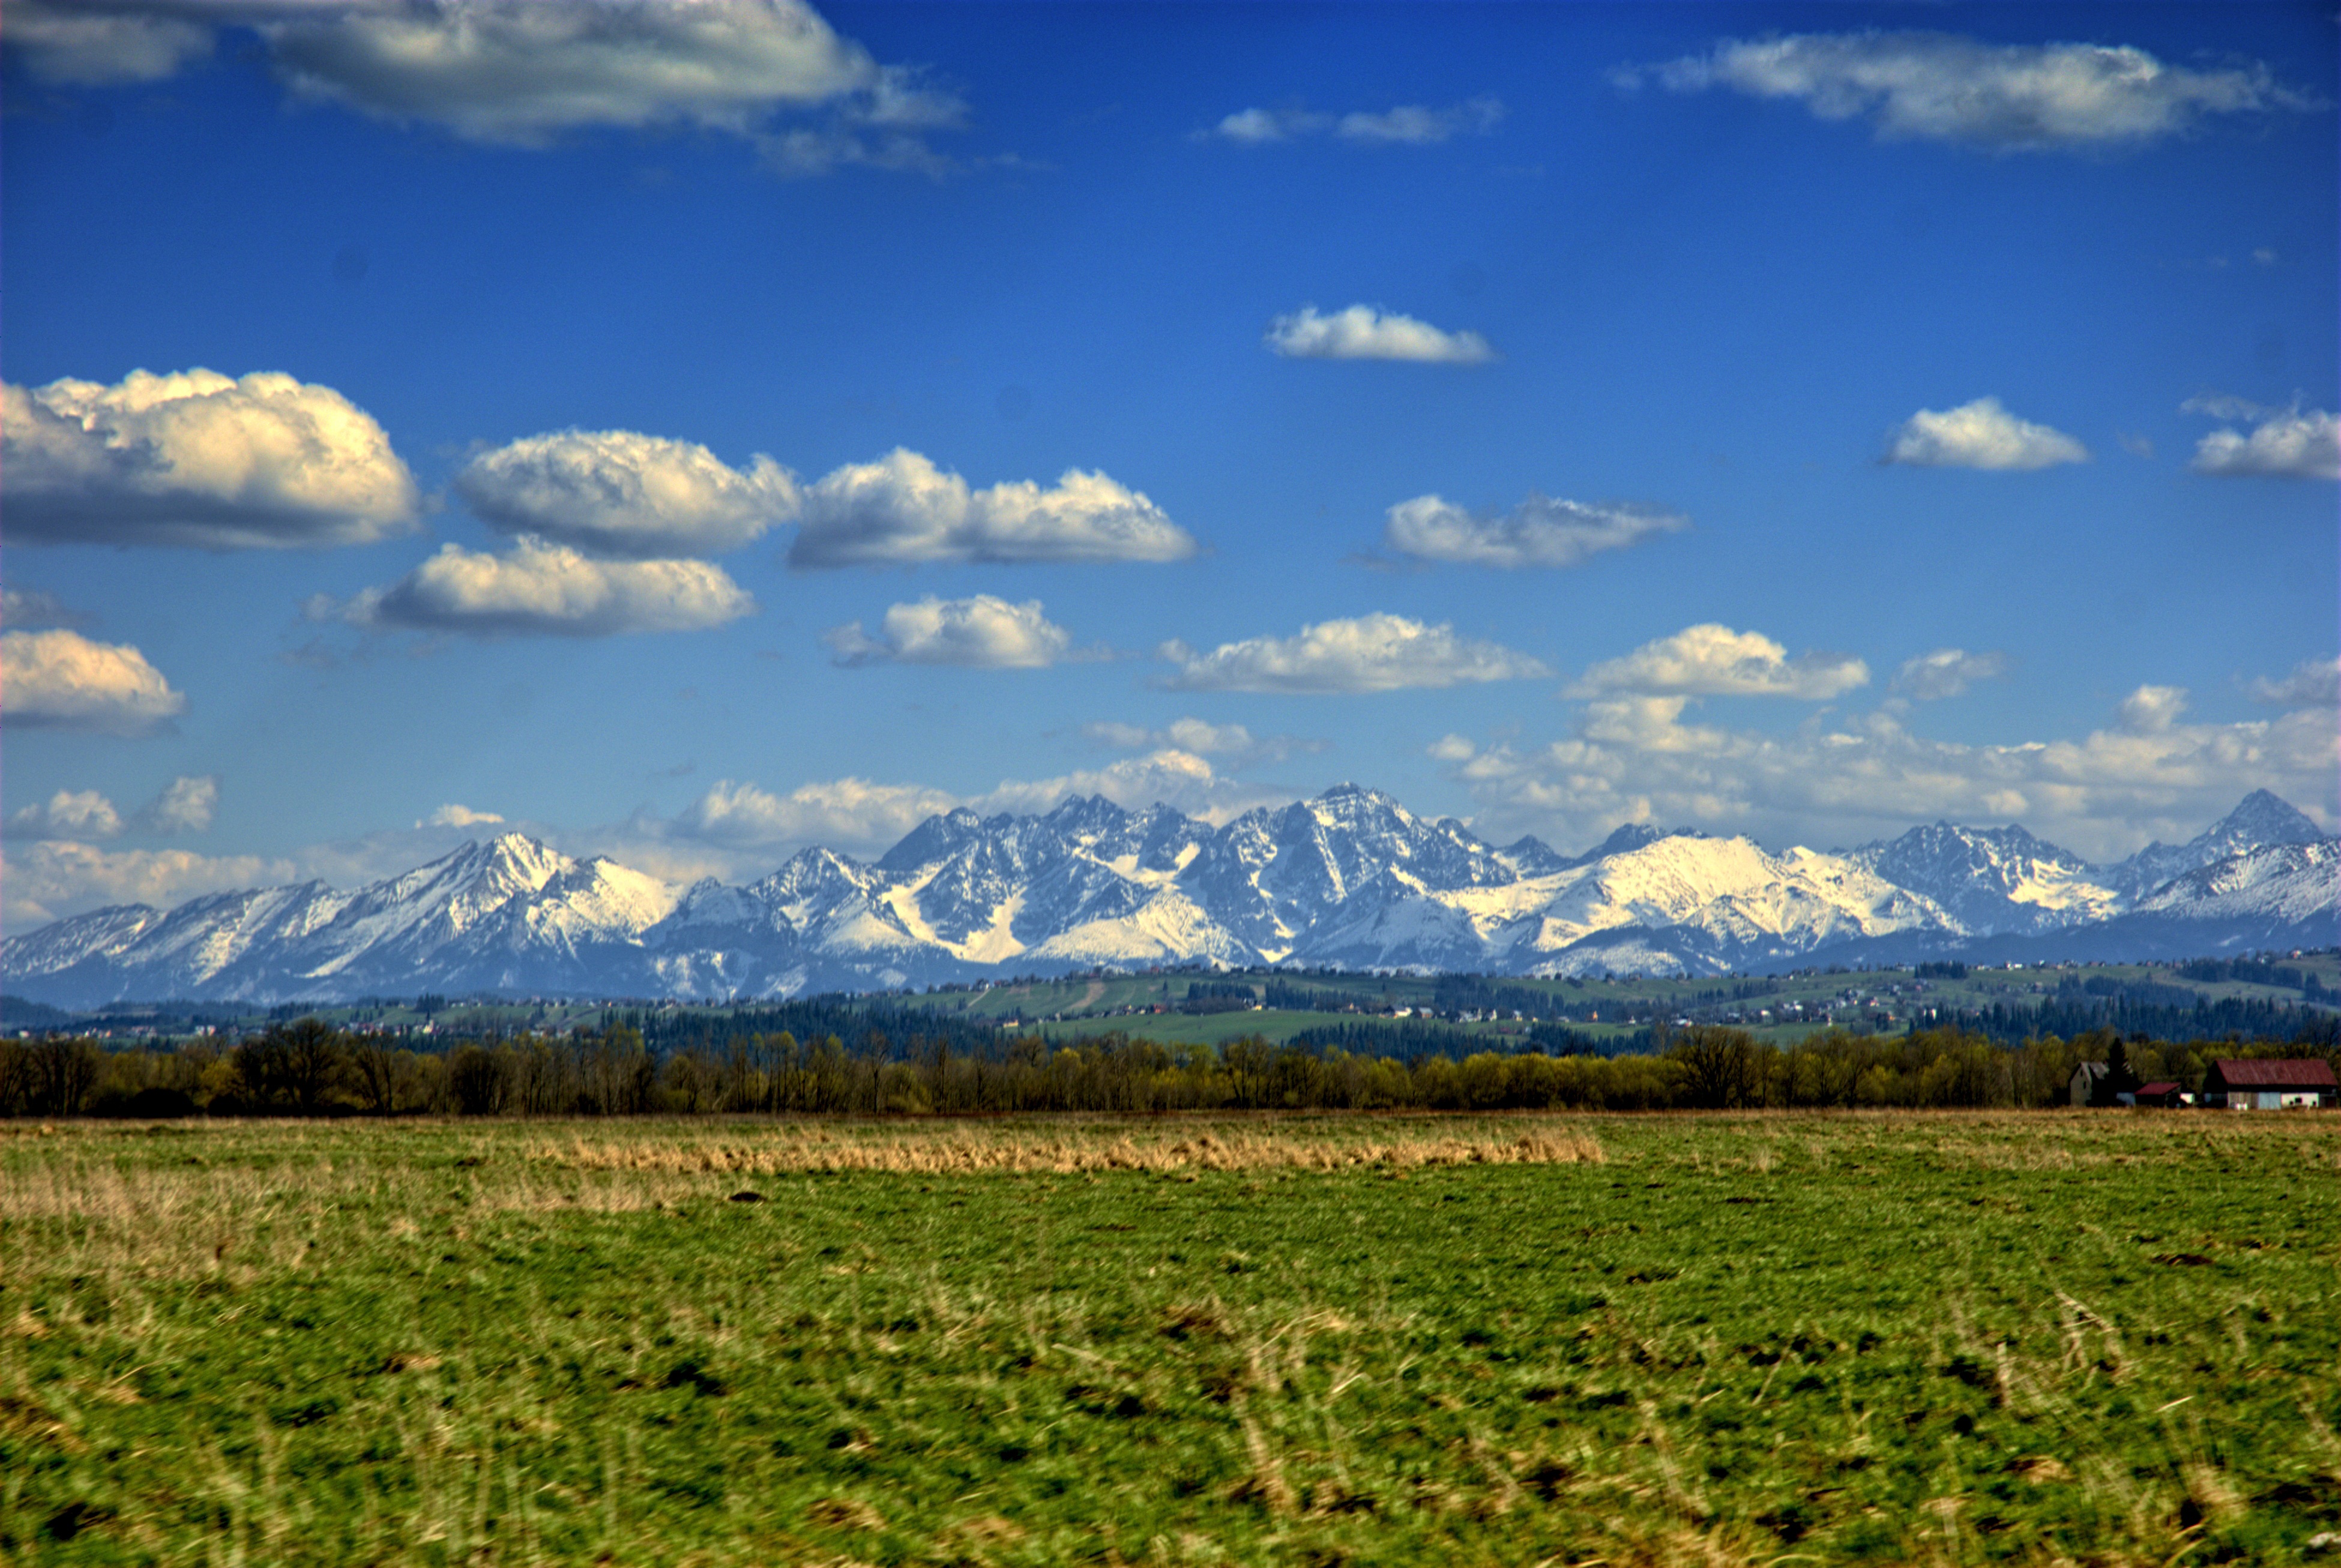
landscape, nature, grass, horizon, wilderness, mountain, cloud, sky, field, meadow, prairie, sunlight, morning, hill, view, valley, mountain range, spring, pasture, agriculture, tourism, plain, rocks, mountains, grassland, poland, plateau, fell, habitat, ecosystem, tatry, tundra, steppe, rural area, western tatras, meteorological phenomenon, natural environment, geographical feature, atmospheric phenomenon, mountainous landforms